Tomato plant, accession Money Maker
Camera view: horizontal (90 deg, fisheye); turntable rotation: 270 degrees
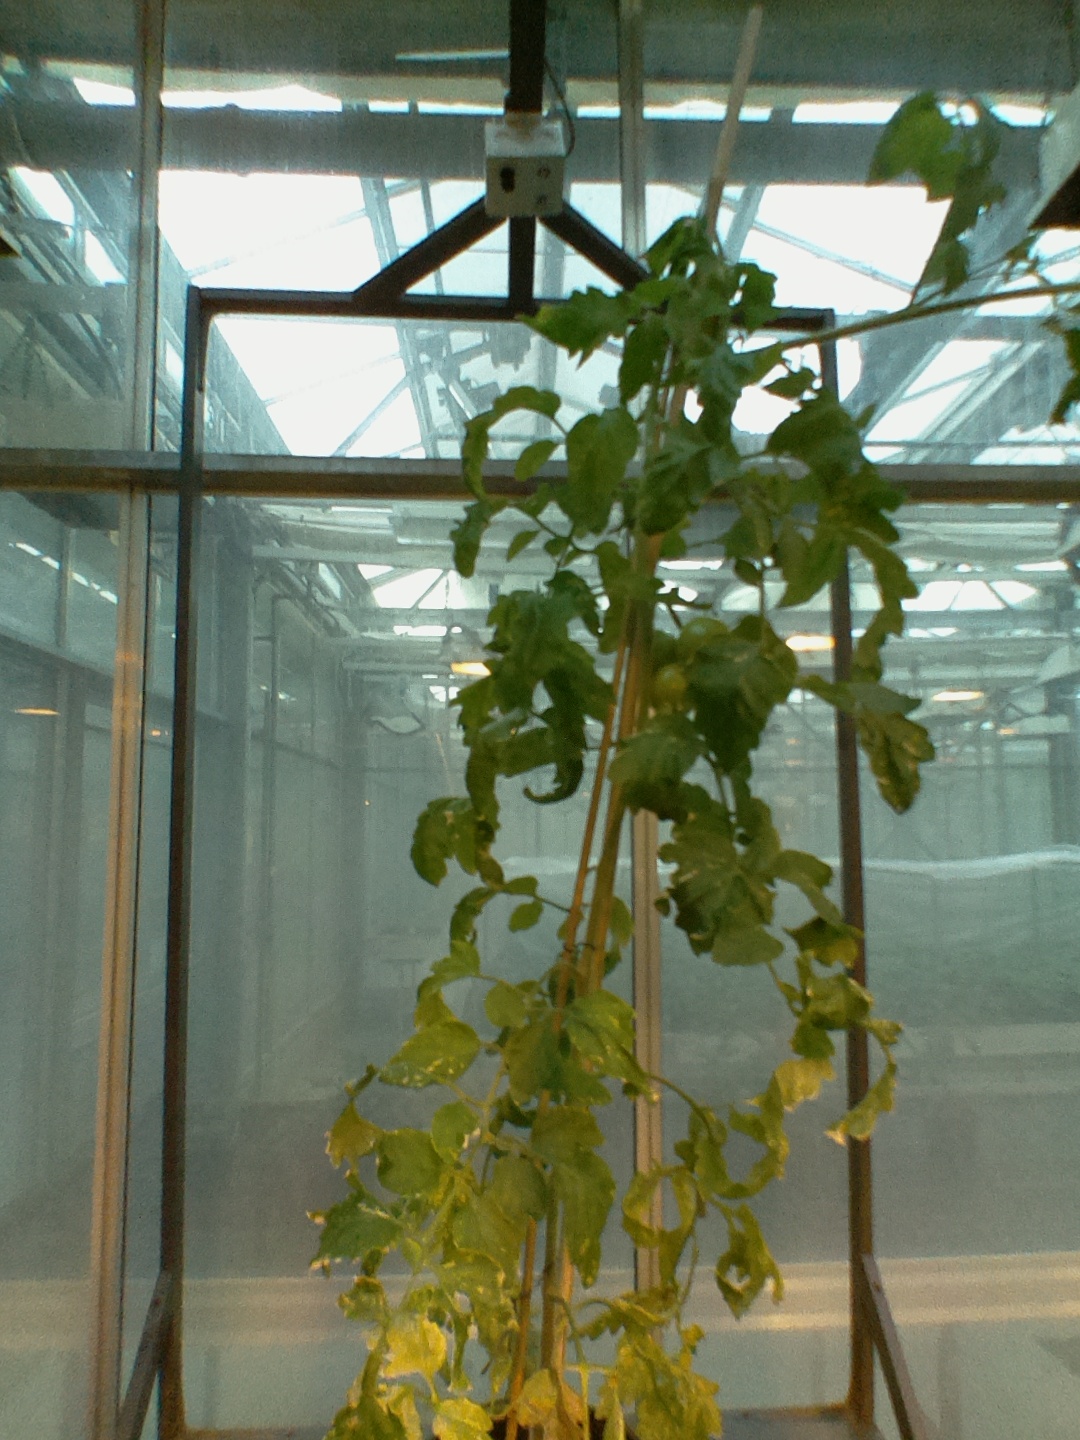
BBCH growth stage 76: 60%-70% of final fruit size